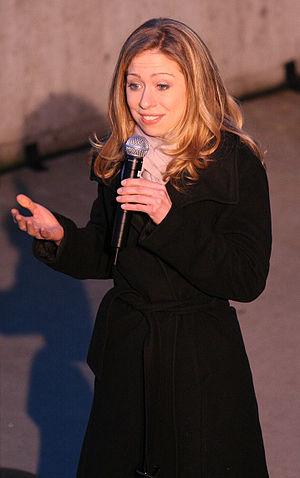
Chelsea Victoria Clinton Mezvinsky, née le 27 février 1980 à Little Rock, est la fille unique de l'ancien président des États-Unis Bill Clinton et de l'ancienne secrétaire d'État et ancienne sénatrice de l'État de New York, Hillary Clinton. Née à Little Rock, en Arkansas, son nom est une référence à Chelsea Morning, une chanson de Joni Mitchell enregistrée par Judy Collins.